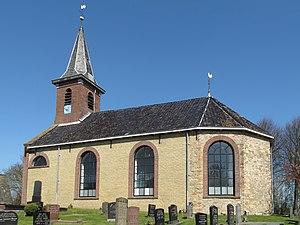
Herbaijum est un village de la commune néerlandaise de Waadhoeke, dans la province de Frise.